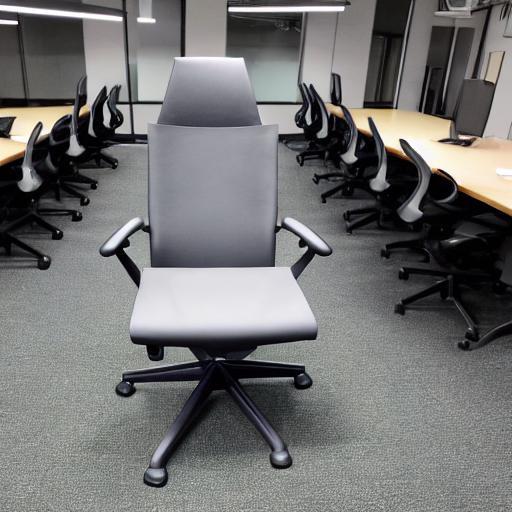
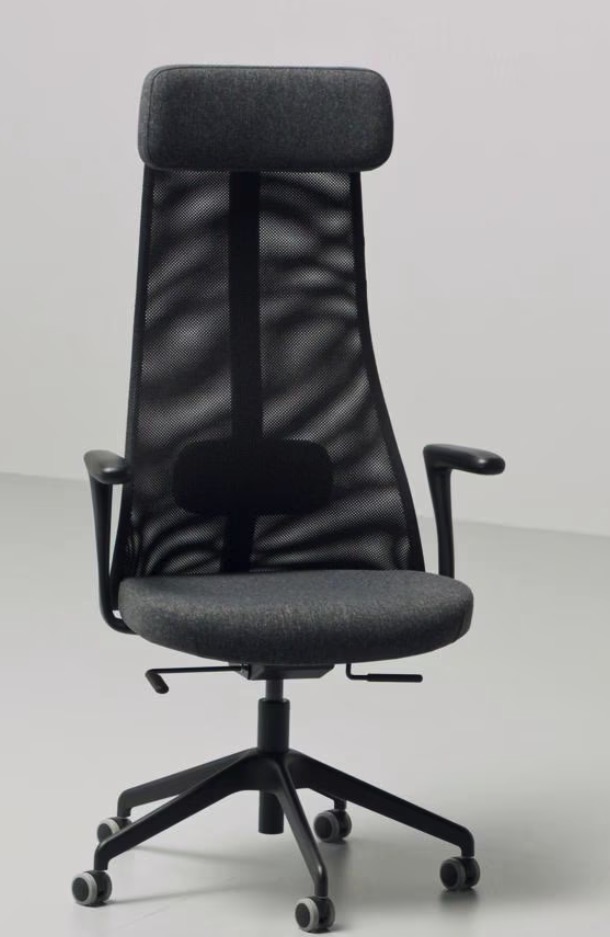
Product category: items_chair
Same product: no